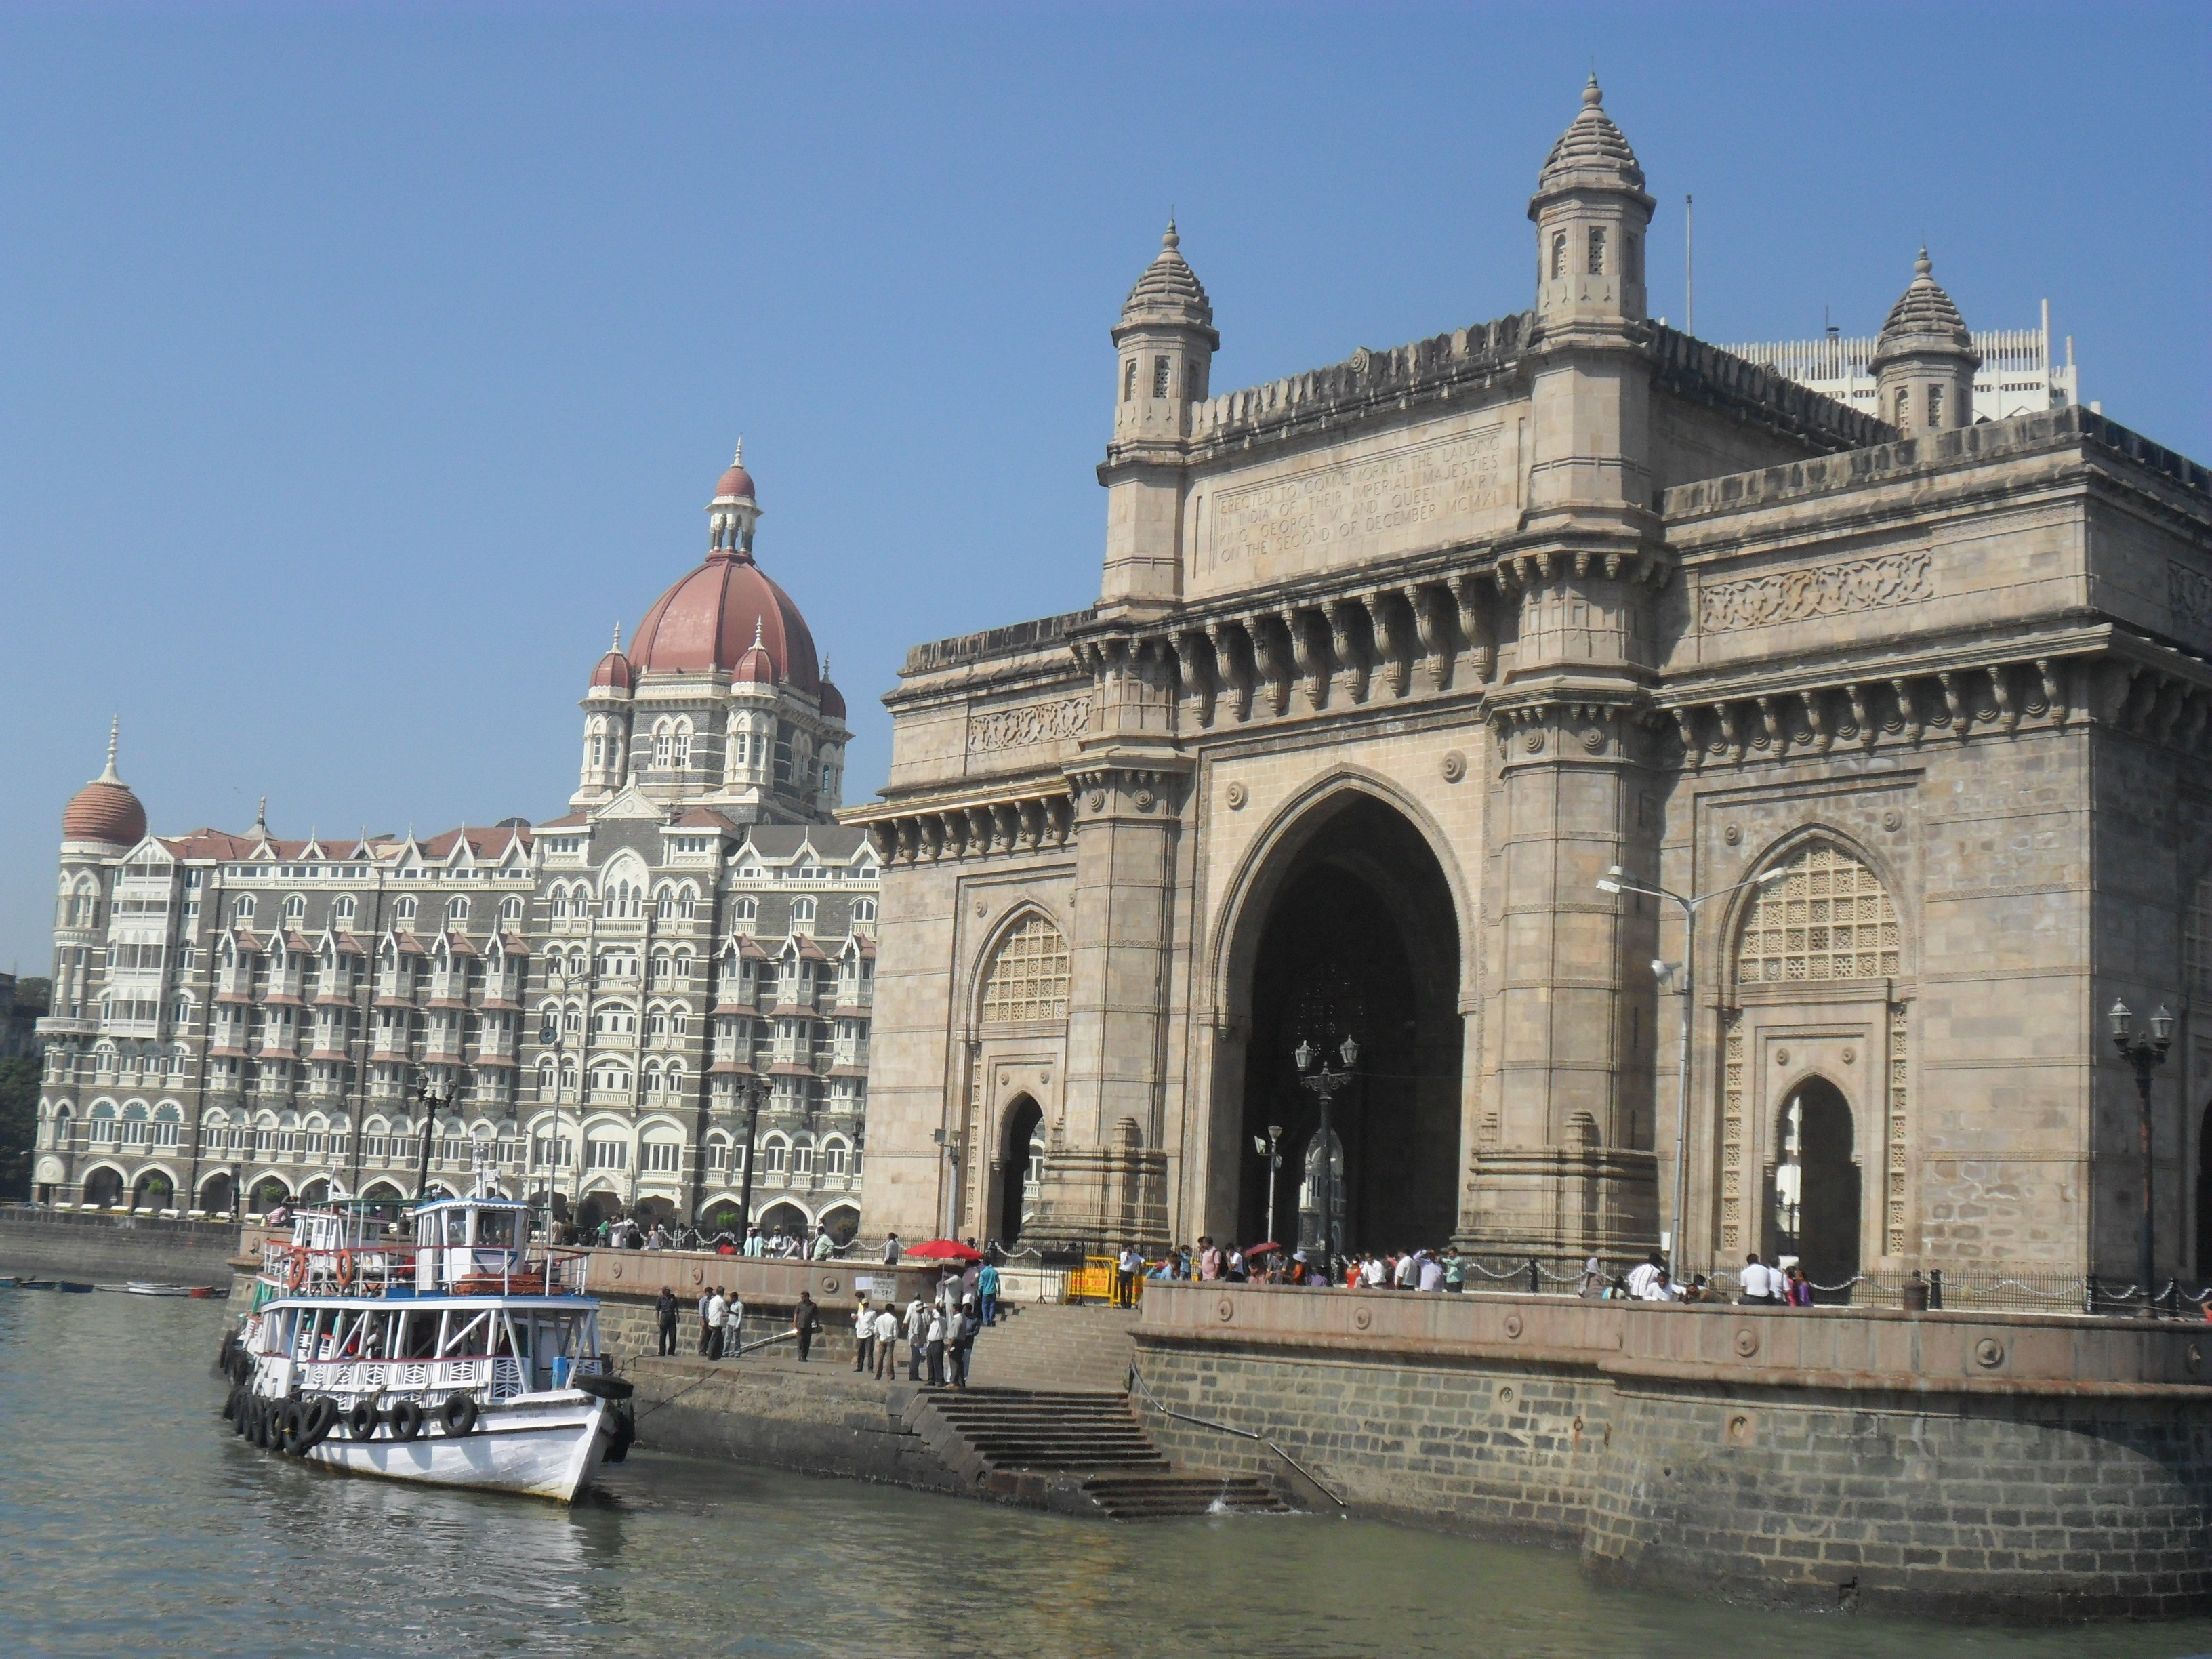
building, palace, vehicle, landmark, port, tourism, waterway, place of worship, india, basilica, mumbai, bombay, gateway, tours